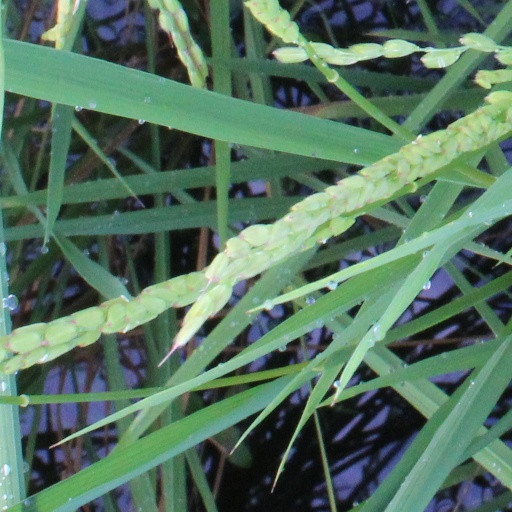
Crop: rice